François Buloz

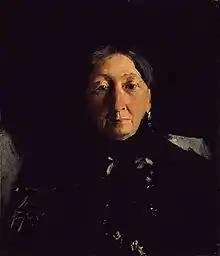
Mme. François Buloz (Christine Blaze), John Singer Sargent, 1879

Originally employed as a chemist, and then as a printer and proofreader, he became the editor of the "Revue des deux Mondes" in 1831. Making an audacious change in its direction, Buloz took the magazine to the pinnacle of French publishing by bringing in some of France's most celebrated literary talent: Sainte-Beuve, Victor Hugo, Alfred de Vigny, Alfred de Musset, George Sand, Balzac, Dumas "père" and eventually Octave Feuillet, Hippolyte Taine and Ernest Renan.